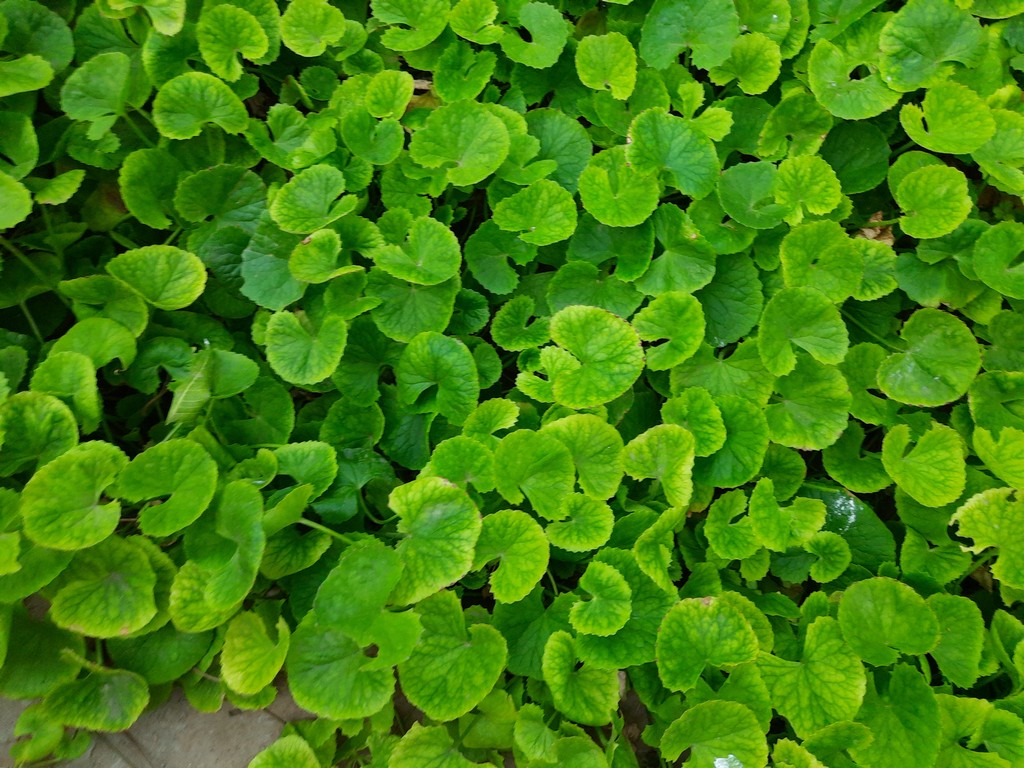
Label: Healthy